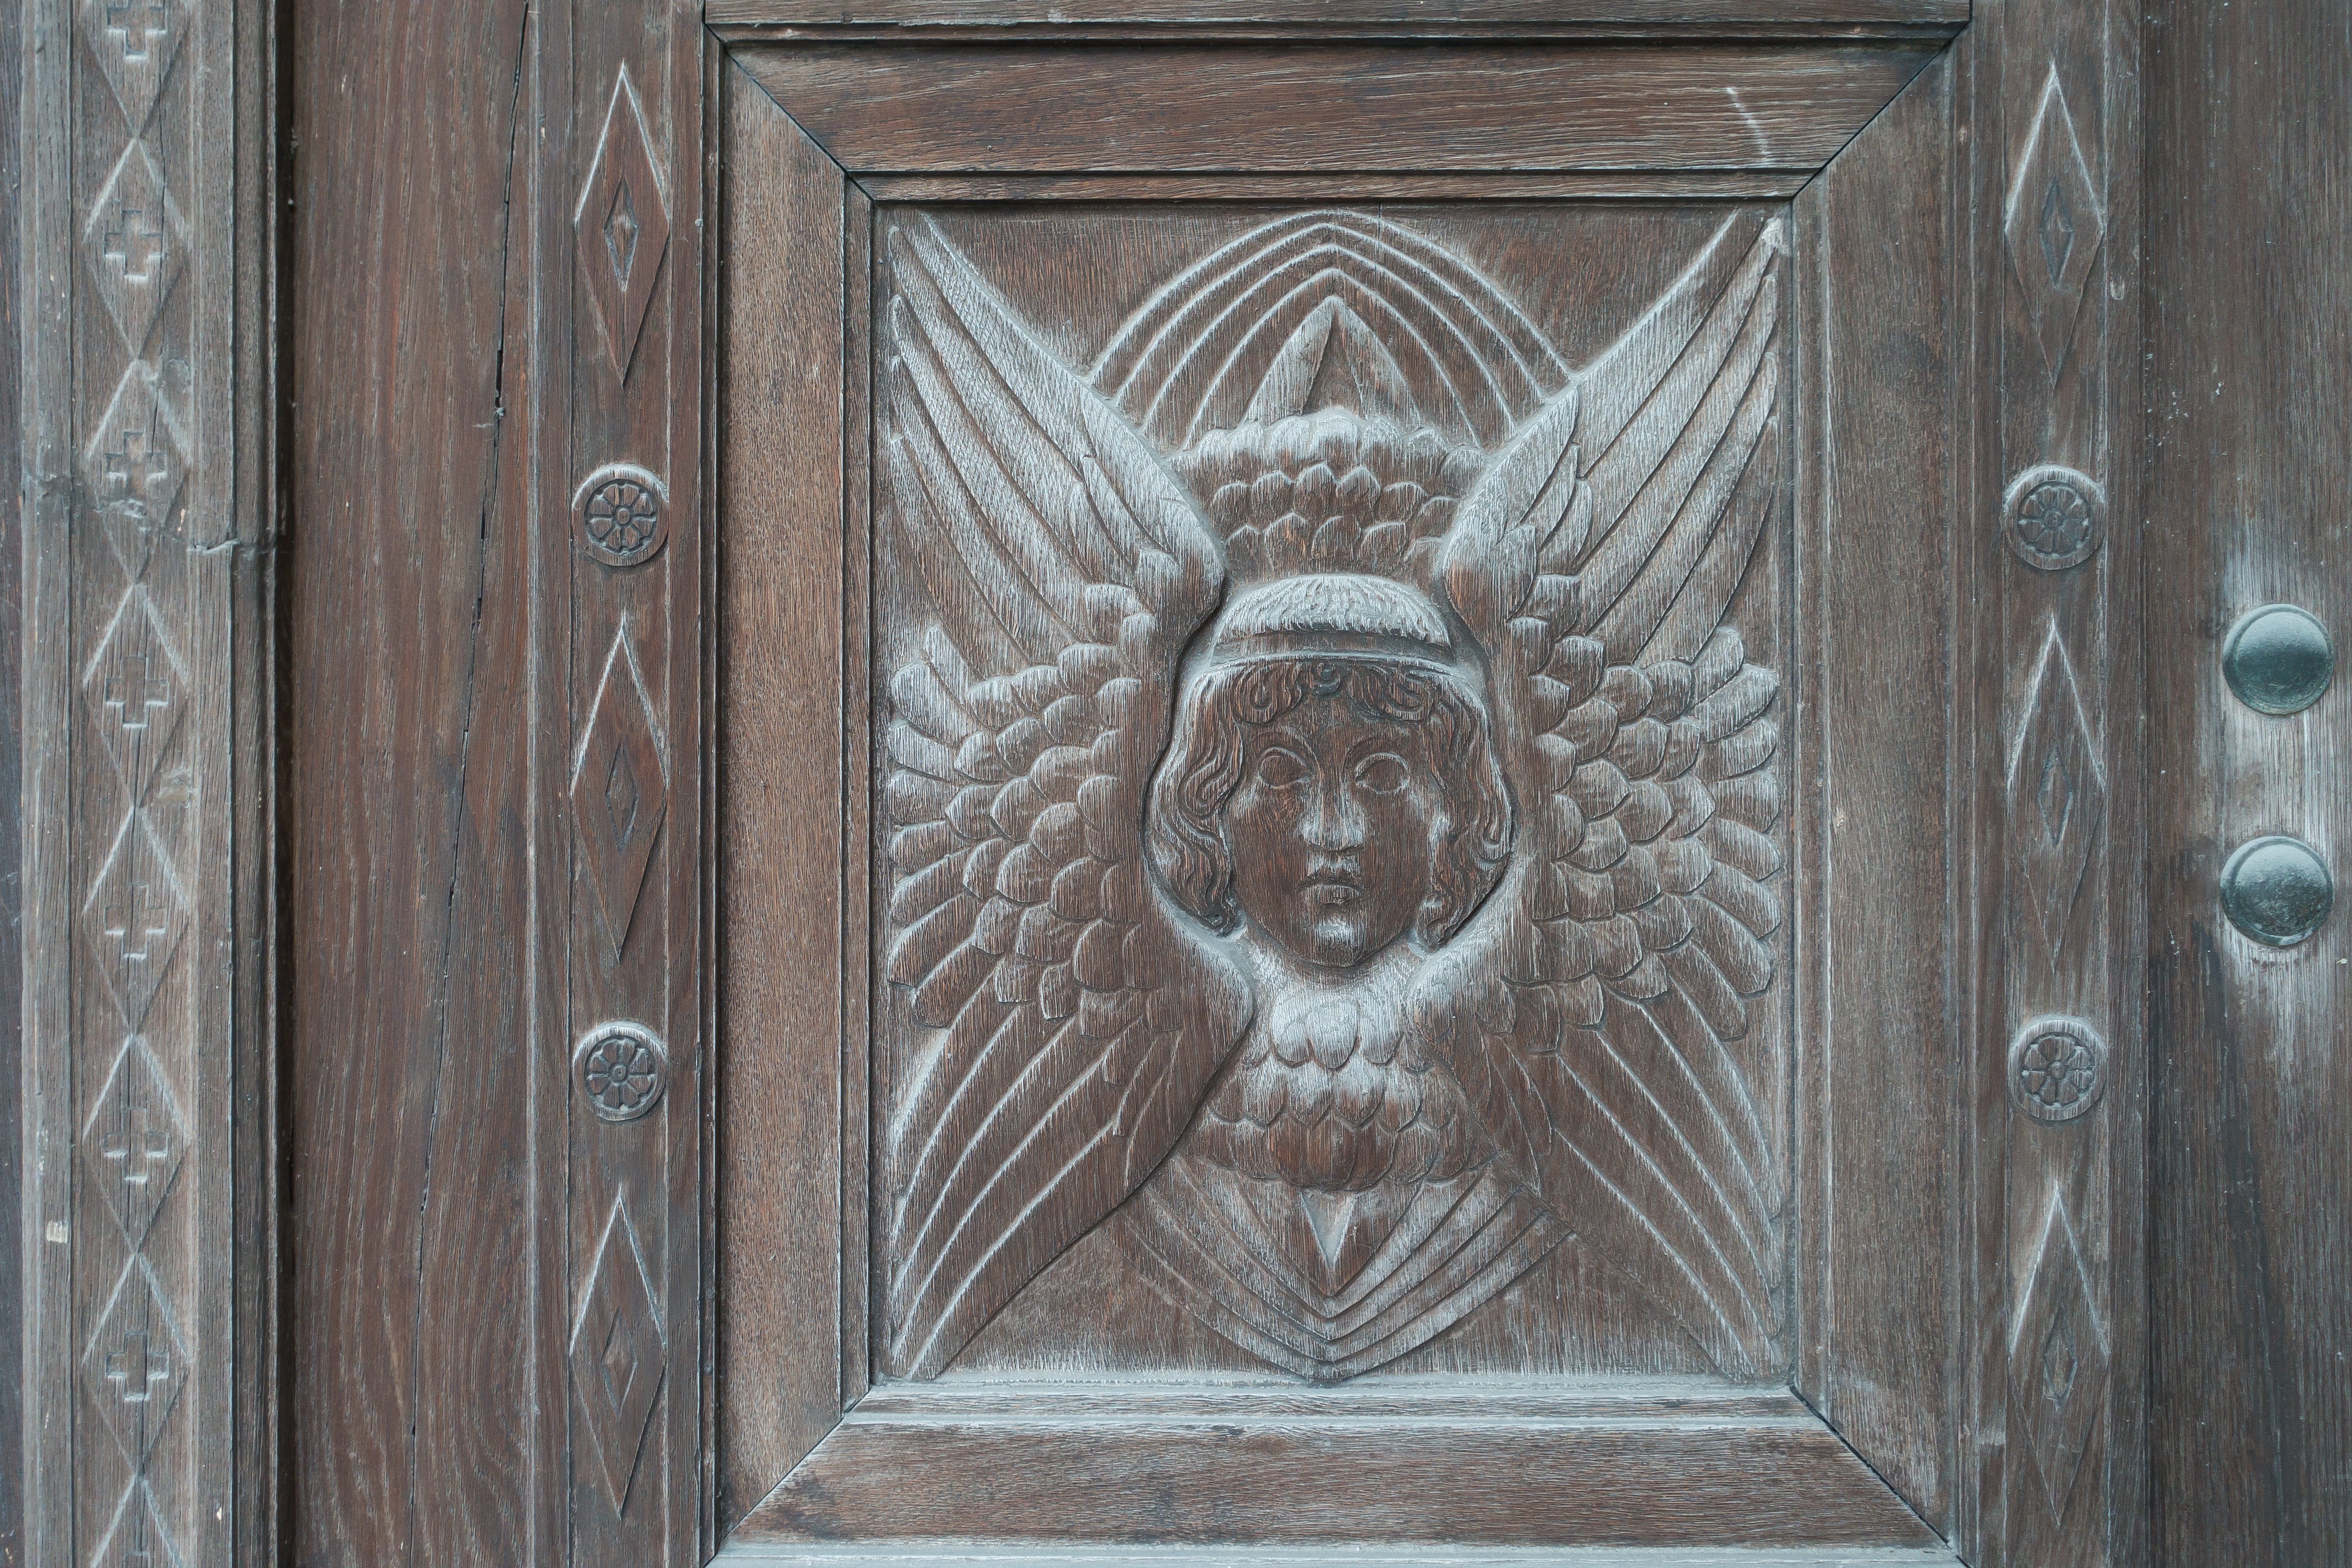
wing, wood, window, religion, craft, cemetery, furniture, door, goal, wood work, face, sculpture, angel, art, figure, drawing, faith, carved, picture frame, carving, relief, angel figure, artfully, graceful, wood carving, ancient history